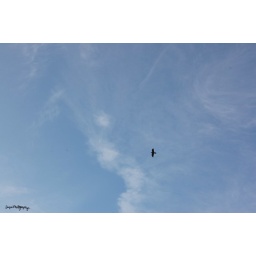
bird yes! for once i get a picture of one in the sky hahaha